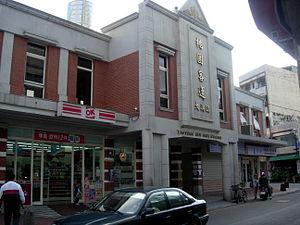
Le District de Daxi est un district oriental de la municipalité de Taoyuan à Taïwan. En mars 2012, elle a été classée parmi les 10 plus petites villes touristiques par le Bureau du tourisme de Taïwan.